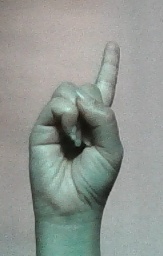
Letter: bb